Manual transmission

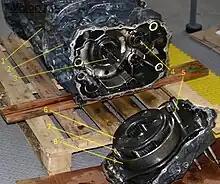
16S181 — opened planetary range housing (2×4×2)

The first car to use a manual transmission with synchromesh was the 1929 Cadillac. Most North American marques had adopted synchronized manual transmissions, usually for second and high gears, by the mid-1930s. In 1947, Porsche patented the "split ring" synchromesh system. The 1952 Porsche 356 was the first car to use a transmission with synchromesh on all forward gears. In the early 1950s, most cars only had synchromesh for the shift from third gear to second gear (drivers' manuals in vehicles suggested that if the driver needed to shift from second to first, it was best to come to a complete stop beforehand).